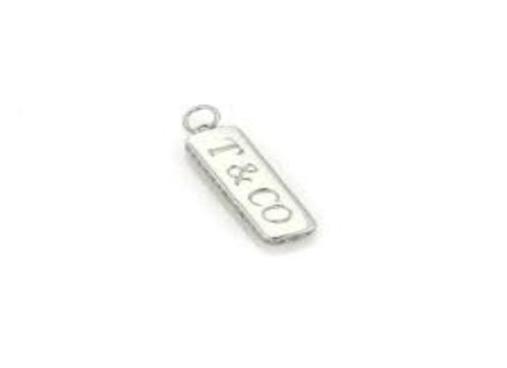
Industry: Clothes